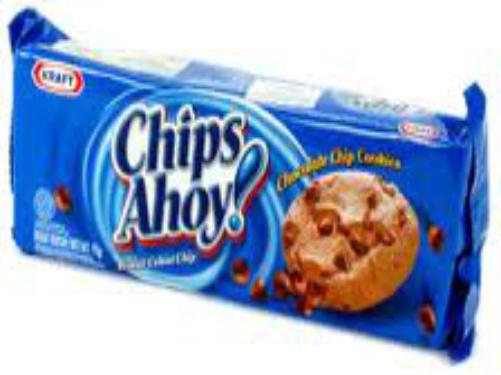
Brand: Chips Ahoy!
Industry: Food